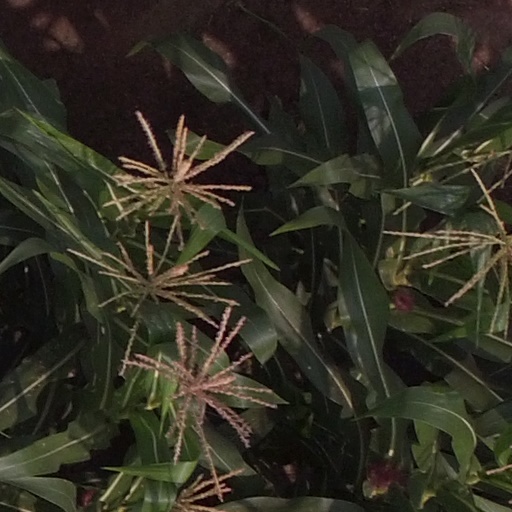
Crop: maize; corn